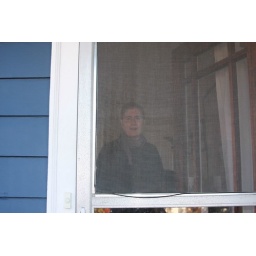
I live in a blue house